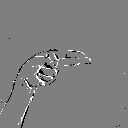
ASL letter: h